History of science fiction

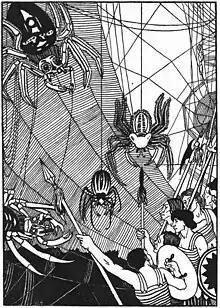
William Strang illustration of Lucian's interplanetary giant spider battle

One frequently cited text is the Syrian-Greek writer Lucian of Samosata's 2nd-century satire "True History", which uses a voyage to outer space and conversations with alien life forms to comment on the use of exaggeration within travel literature and debates. Typical science fiction themes and topoi in "True History" include travel to outer space, encounter with alien life-forms (including the experience of a first encounter event), interplanetary warfare and planetary imperialism, motif of , creatures as products of human technology, worlds working by a set of alternative physical laws, and an explicit desire of the protagonist for exploration and adventure. In witnessing one interplanetary battle between the People of the Moon and the People of the Sun as the fight for the right to colonize the Morning Star, Lucian describes giant space spiders who were "appointed to spin a web in the air between the Moon and the Morning Star, which was done in an instant, and made a plain campaign upon which the foot forces were planted". L. Sprague de Camp and a number of other authors argue this to be one of the earliest if not the earliest example of science fiction or proto-science fiction. However, since the text was intended to be explicitly satirical and hyperbolic, other critics are ambivalent about its rightful place as a science fiction precursor. For example, English critic Kingsley Amis wrote that "It is hardly science-fiction, since it deliberately piles extravagance upon extravagance for comic effect" yet he implicitly acknowledged its SF character by comparing its plot to early 20th-century space operas: "I will merely remark that the sprightliness and sophistication of "True History" make it read like a joke at the expense of nearly all early-modern science fiction, that written between, say, 1910 and 1940." Lucian translator Bryan Reardon is more explicit, describing the work as "an account of a fantastic journey – to the moon, the underworld, the belly of a whale, and so forth. It is not really science fiction, although it has sometimes been called that; there is no 'science' in it."